Auberge de Castille et Portugal

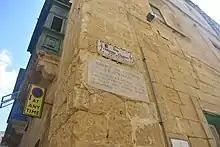
A plaque on the building gives details about the Auberge

The first Auberge de Castille, which was known as the "vecchia alberghia di Castiglia", was built in the 1530s. Its exact location is not known and no remains have survived of this first auberge. A second auberge was built in Barrack Front Street (now Hilda Tabone Street) during the magistracy of Grand Master Claude de la Sengle. This auberge was designed by the architect Niccolò Bellavante in the traditional Maltese style, and it housed the langue until the building of a new Auberge de Castille in Valletta in 1574. The building still exists, but it has been heavily altered over time, and only a quoin and some windows with Melitan mouldings remain of the original auberge. The building is privately owned.